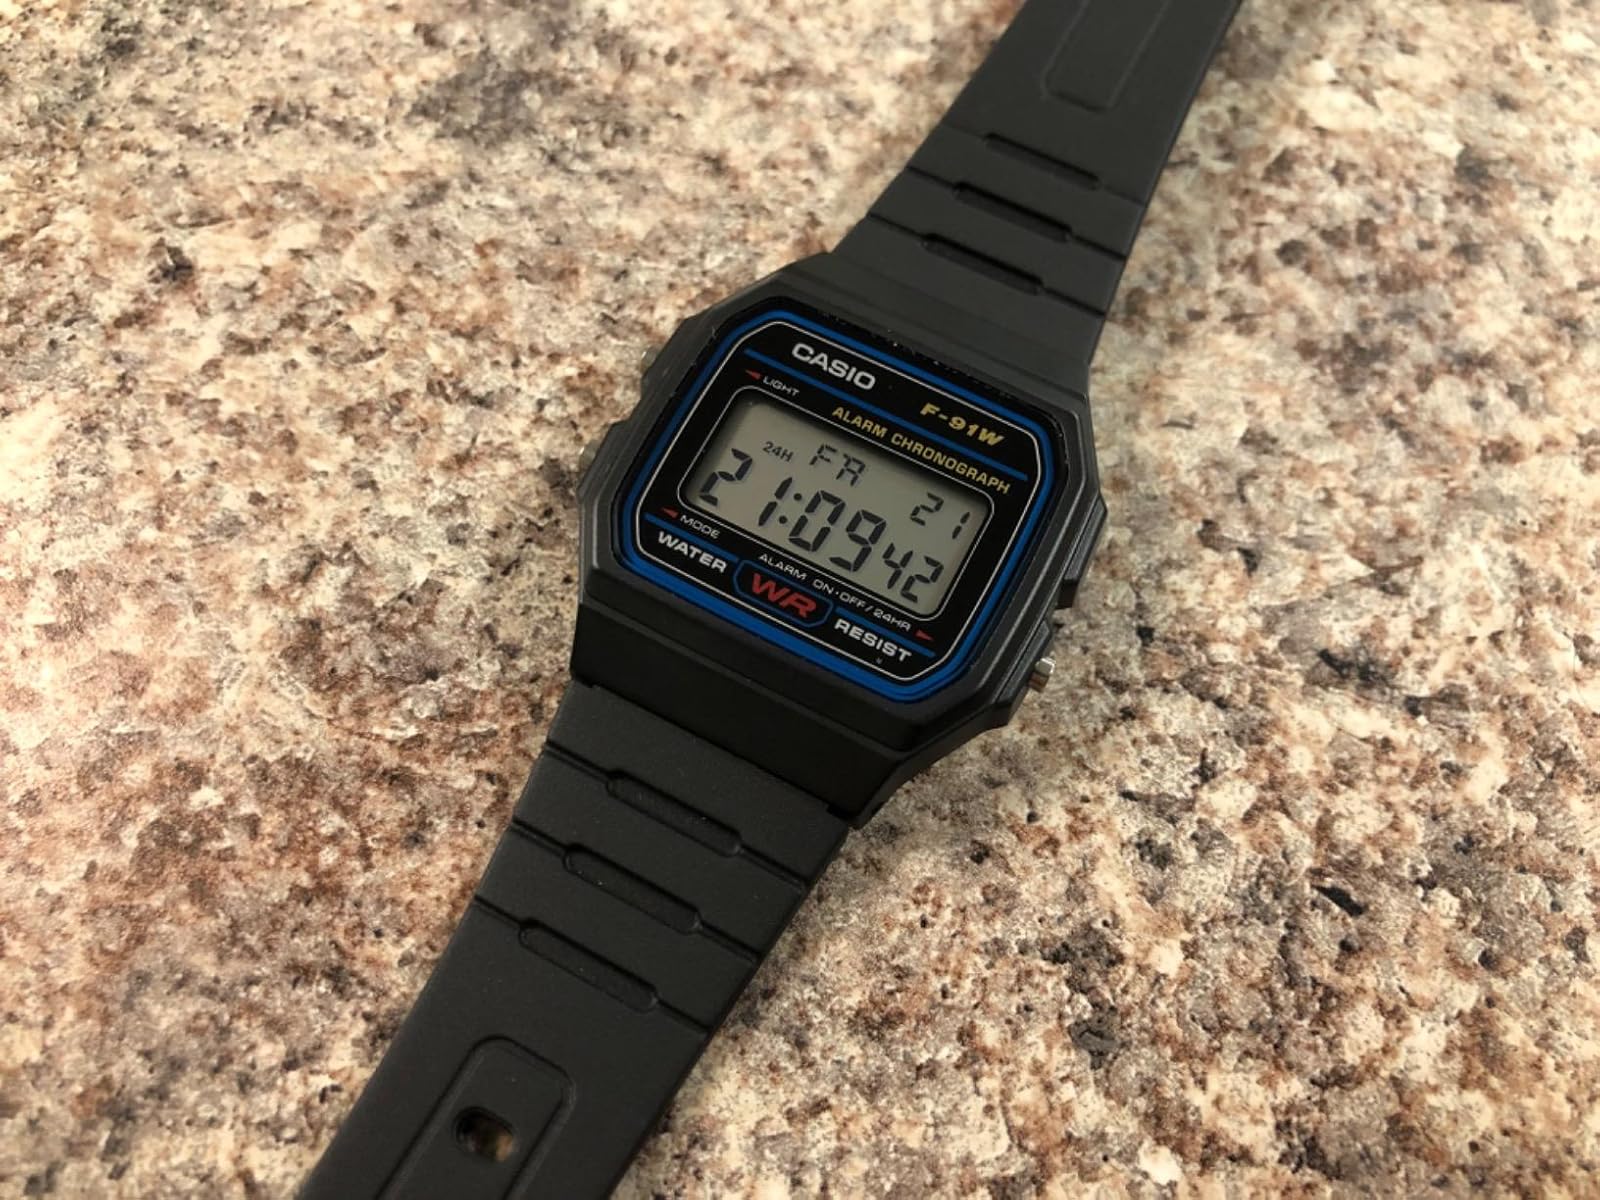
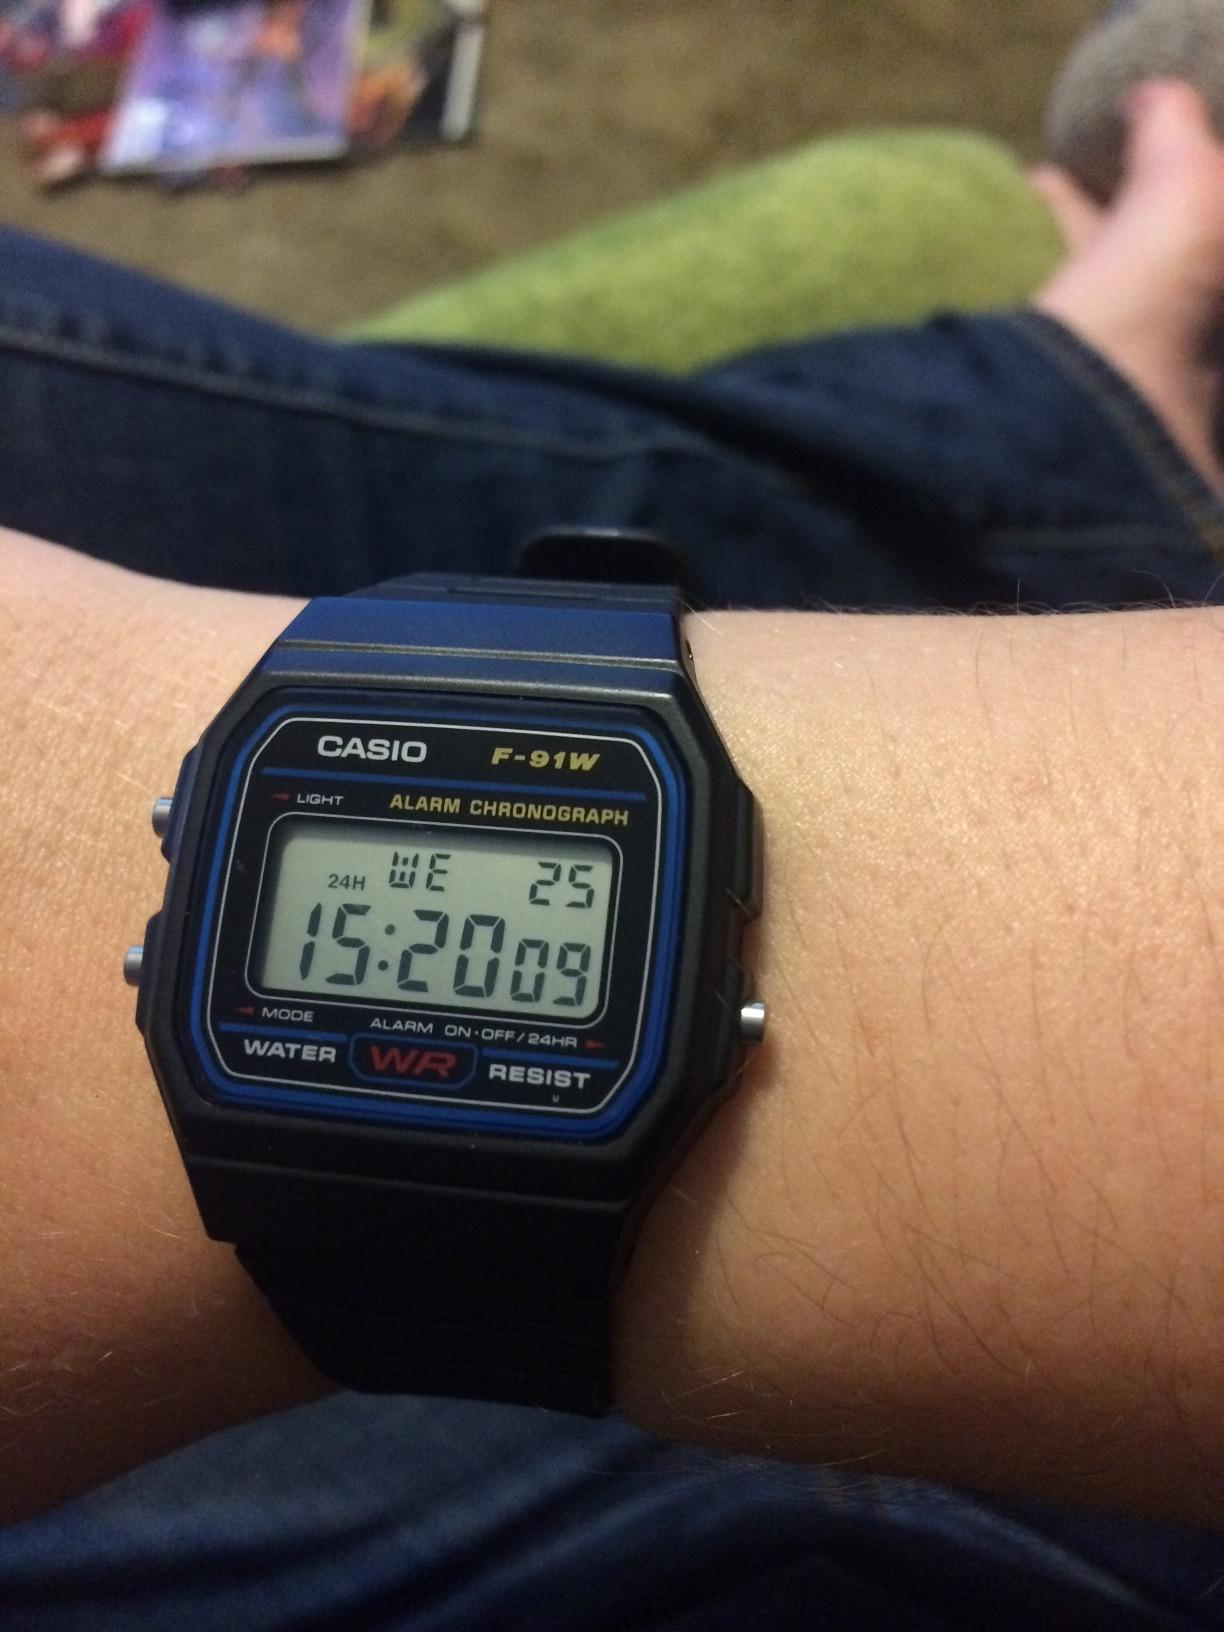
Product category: accessories_watch
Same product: yes